Battle of Trenton

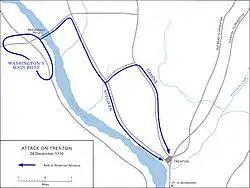
The U.S. plan of attack under Washington

The U.S. plan relied on launching coordinated attacks from three directions. General John Cadwalader would launch a diversionary attack against the British garrison at Bordentown, New Jersey, to block off reinforcements from the south. General James Ewing would take 700 militia across the river at Trenton Ferry, seize the bridge over the Assunpink Creek and prevent enemy troops from escaping. The main assault force of 2,400 men would cross the river north of Trenton and split into two groups, one under Greene and one under Sullivan, to launch a pre-dawn attack. Sullivan would attack the town from the south, and Greene from the north. Depending on the success of the operation, the Americans would possibly follow up with separate attacks on Princeton and New Brunswick.